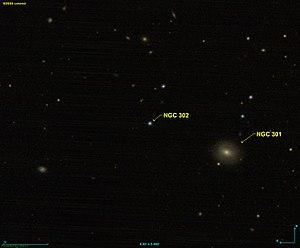
Image créée à l'aide du logiciel Aladin Sky Atlas du Centre de Données astronomiques de Strasbourg et des données de SDSS (Sloan Digital Sky Survey).
NGC 302 est une étoile située dans la constellation de la Baleine, découverte par l'astronome américain Frank Müller en 1886.